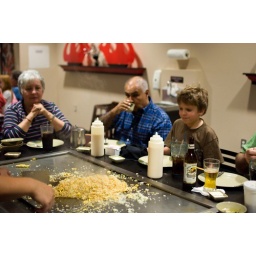
Look at that rice... *drool* The birthday boy is in the blue shirt there.